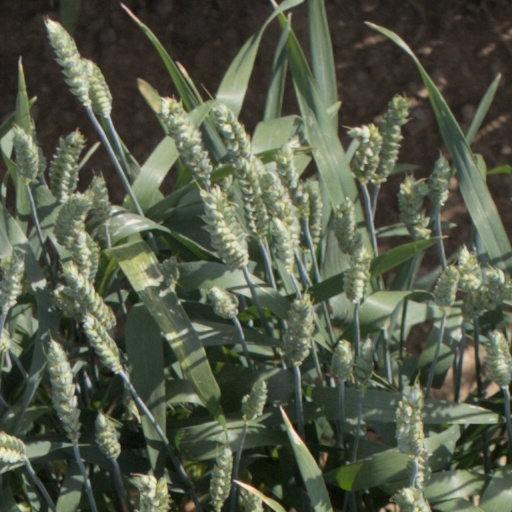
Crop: wheat